Minatomirai Station

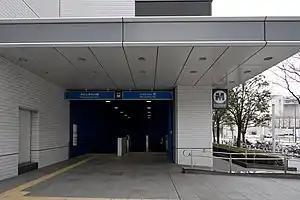
Entrance No.5 in March 2010

is an underground railway station on the Minatomirai Line in Nishi-ku, Yokohama, Kanagawa Prefecture, Japan, operated by the third-sector railway operating company Yokohama Minatomirai Railway.